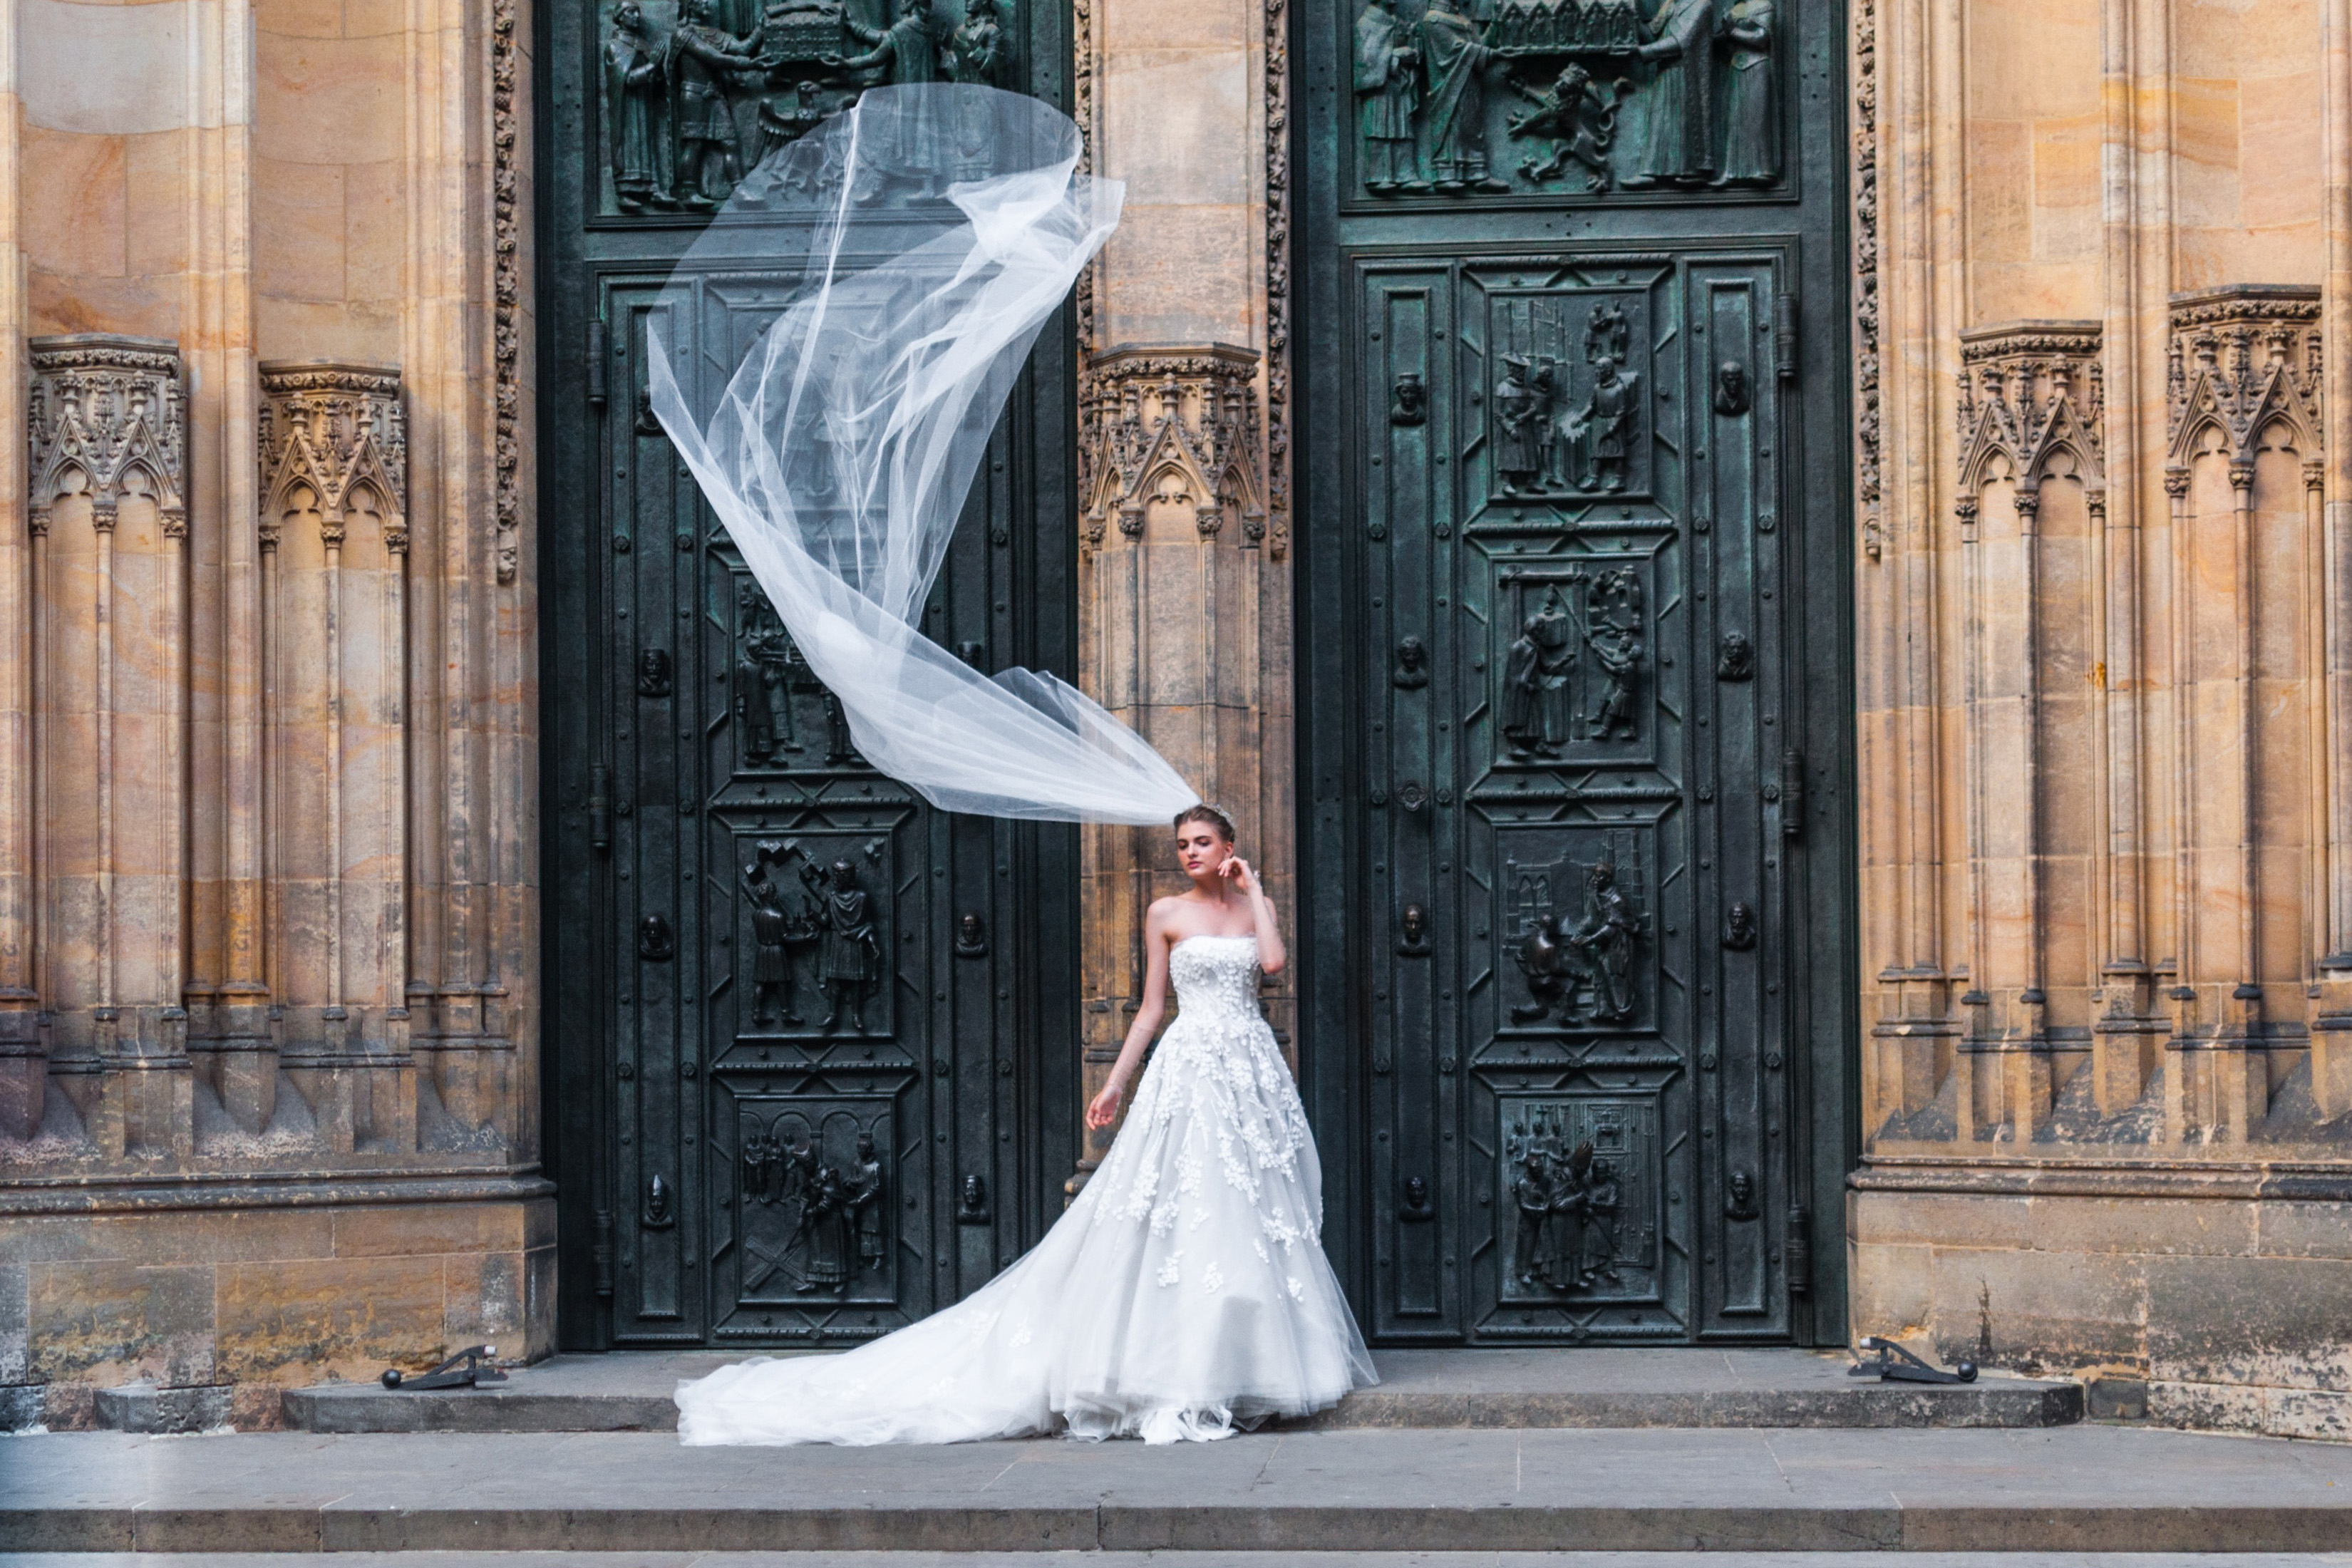
photograph, wedding dress, dress, gown, clothing, bride, bridal clothing, beauty, fashion, veil, formal wear, bridal accessory, photography, bridal veil, ceremony, wedding, haute couture, stock photography, plant, photo shoot, long hair, fashion accessory, window, suit, waist, style